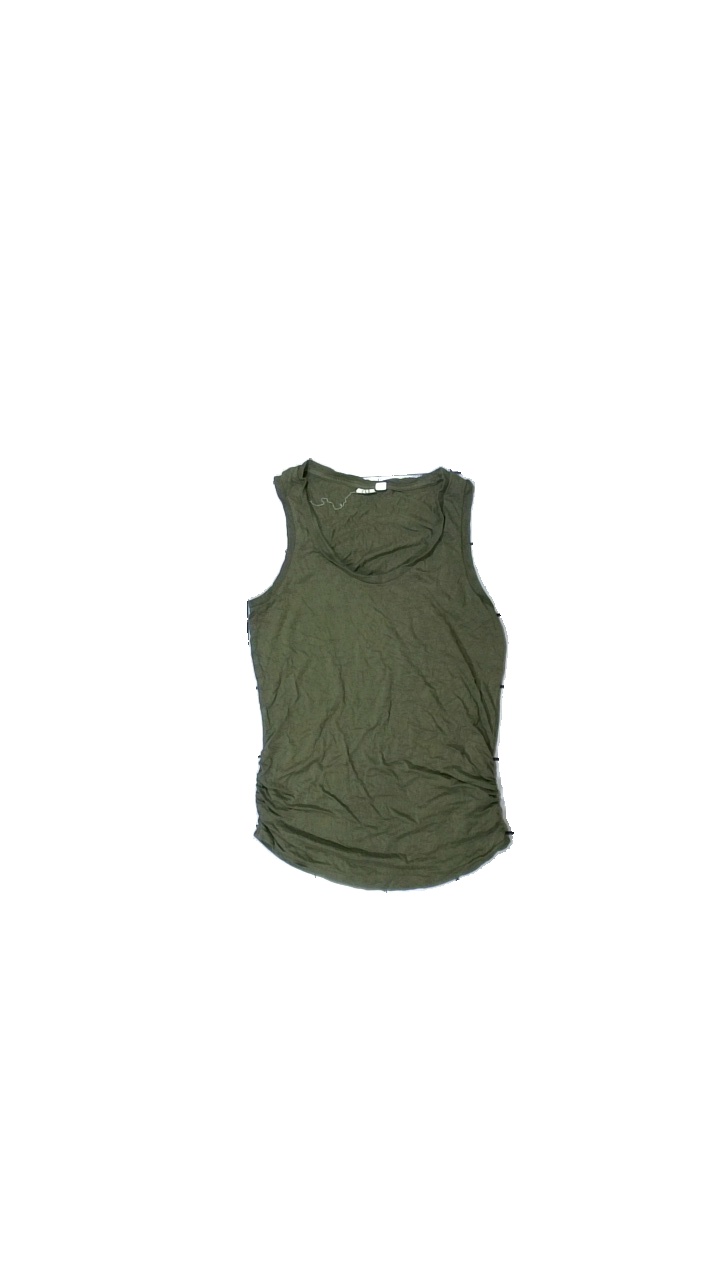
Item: Top (Ladies)
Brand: Gap
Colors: Green
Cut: Tight, C-collar
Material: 100% viscose
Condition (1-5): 3
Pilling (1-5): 5
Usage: Export
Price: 50-100